Central Philippine University

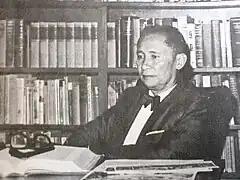
Rex D. Drilon, the first Filipino president of Central<ref name="http://thedailyguardian.net/index.php/community/50268-art-exhibits-highlight-dr-rex-d-drilon-day"><a href="http%3A//thedailyguardian.net/index.php/community/50268-art-exhibits-highlight-dr-rex-d-drilon-day">Art exhibits highlight ‘Dr. Rex D. Drilon Day’

Post world war pushed for the expansion of the university's programs including in the field of healthcare sciences. In 1947 saw the need for CPU to open a dentistry and pharmacy programs.